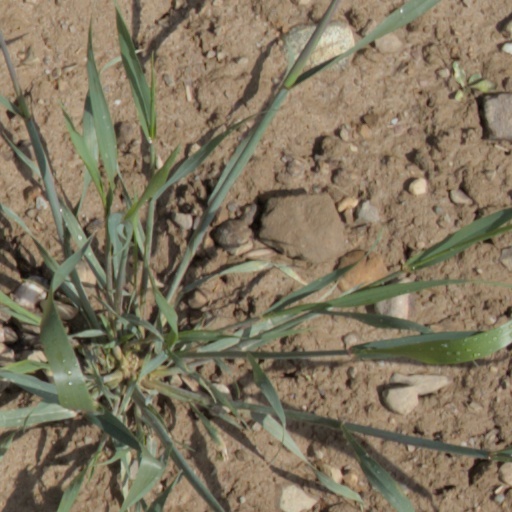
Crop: wheat